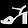
Label: Sandal